Clube Recreativo e Atlético Catalano

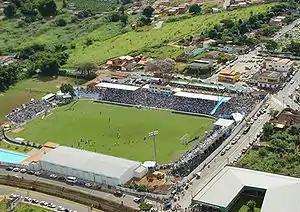
CRAC's home stadium.

CRAC play their home games at Estádio Genervino da Fonseca. The stadium has a maximum capacity of 12,000 people.